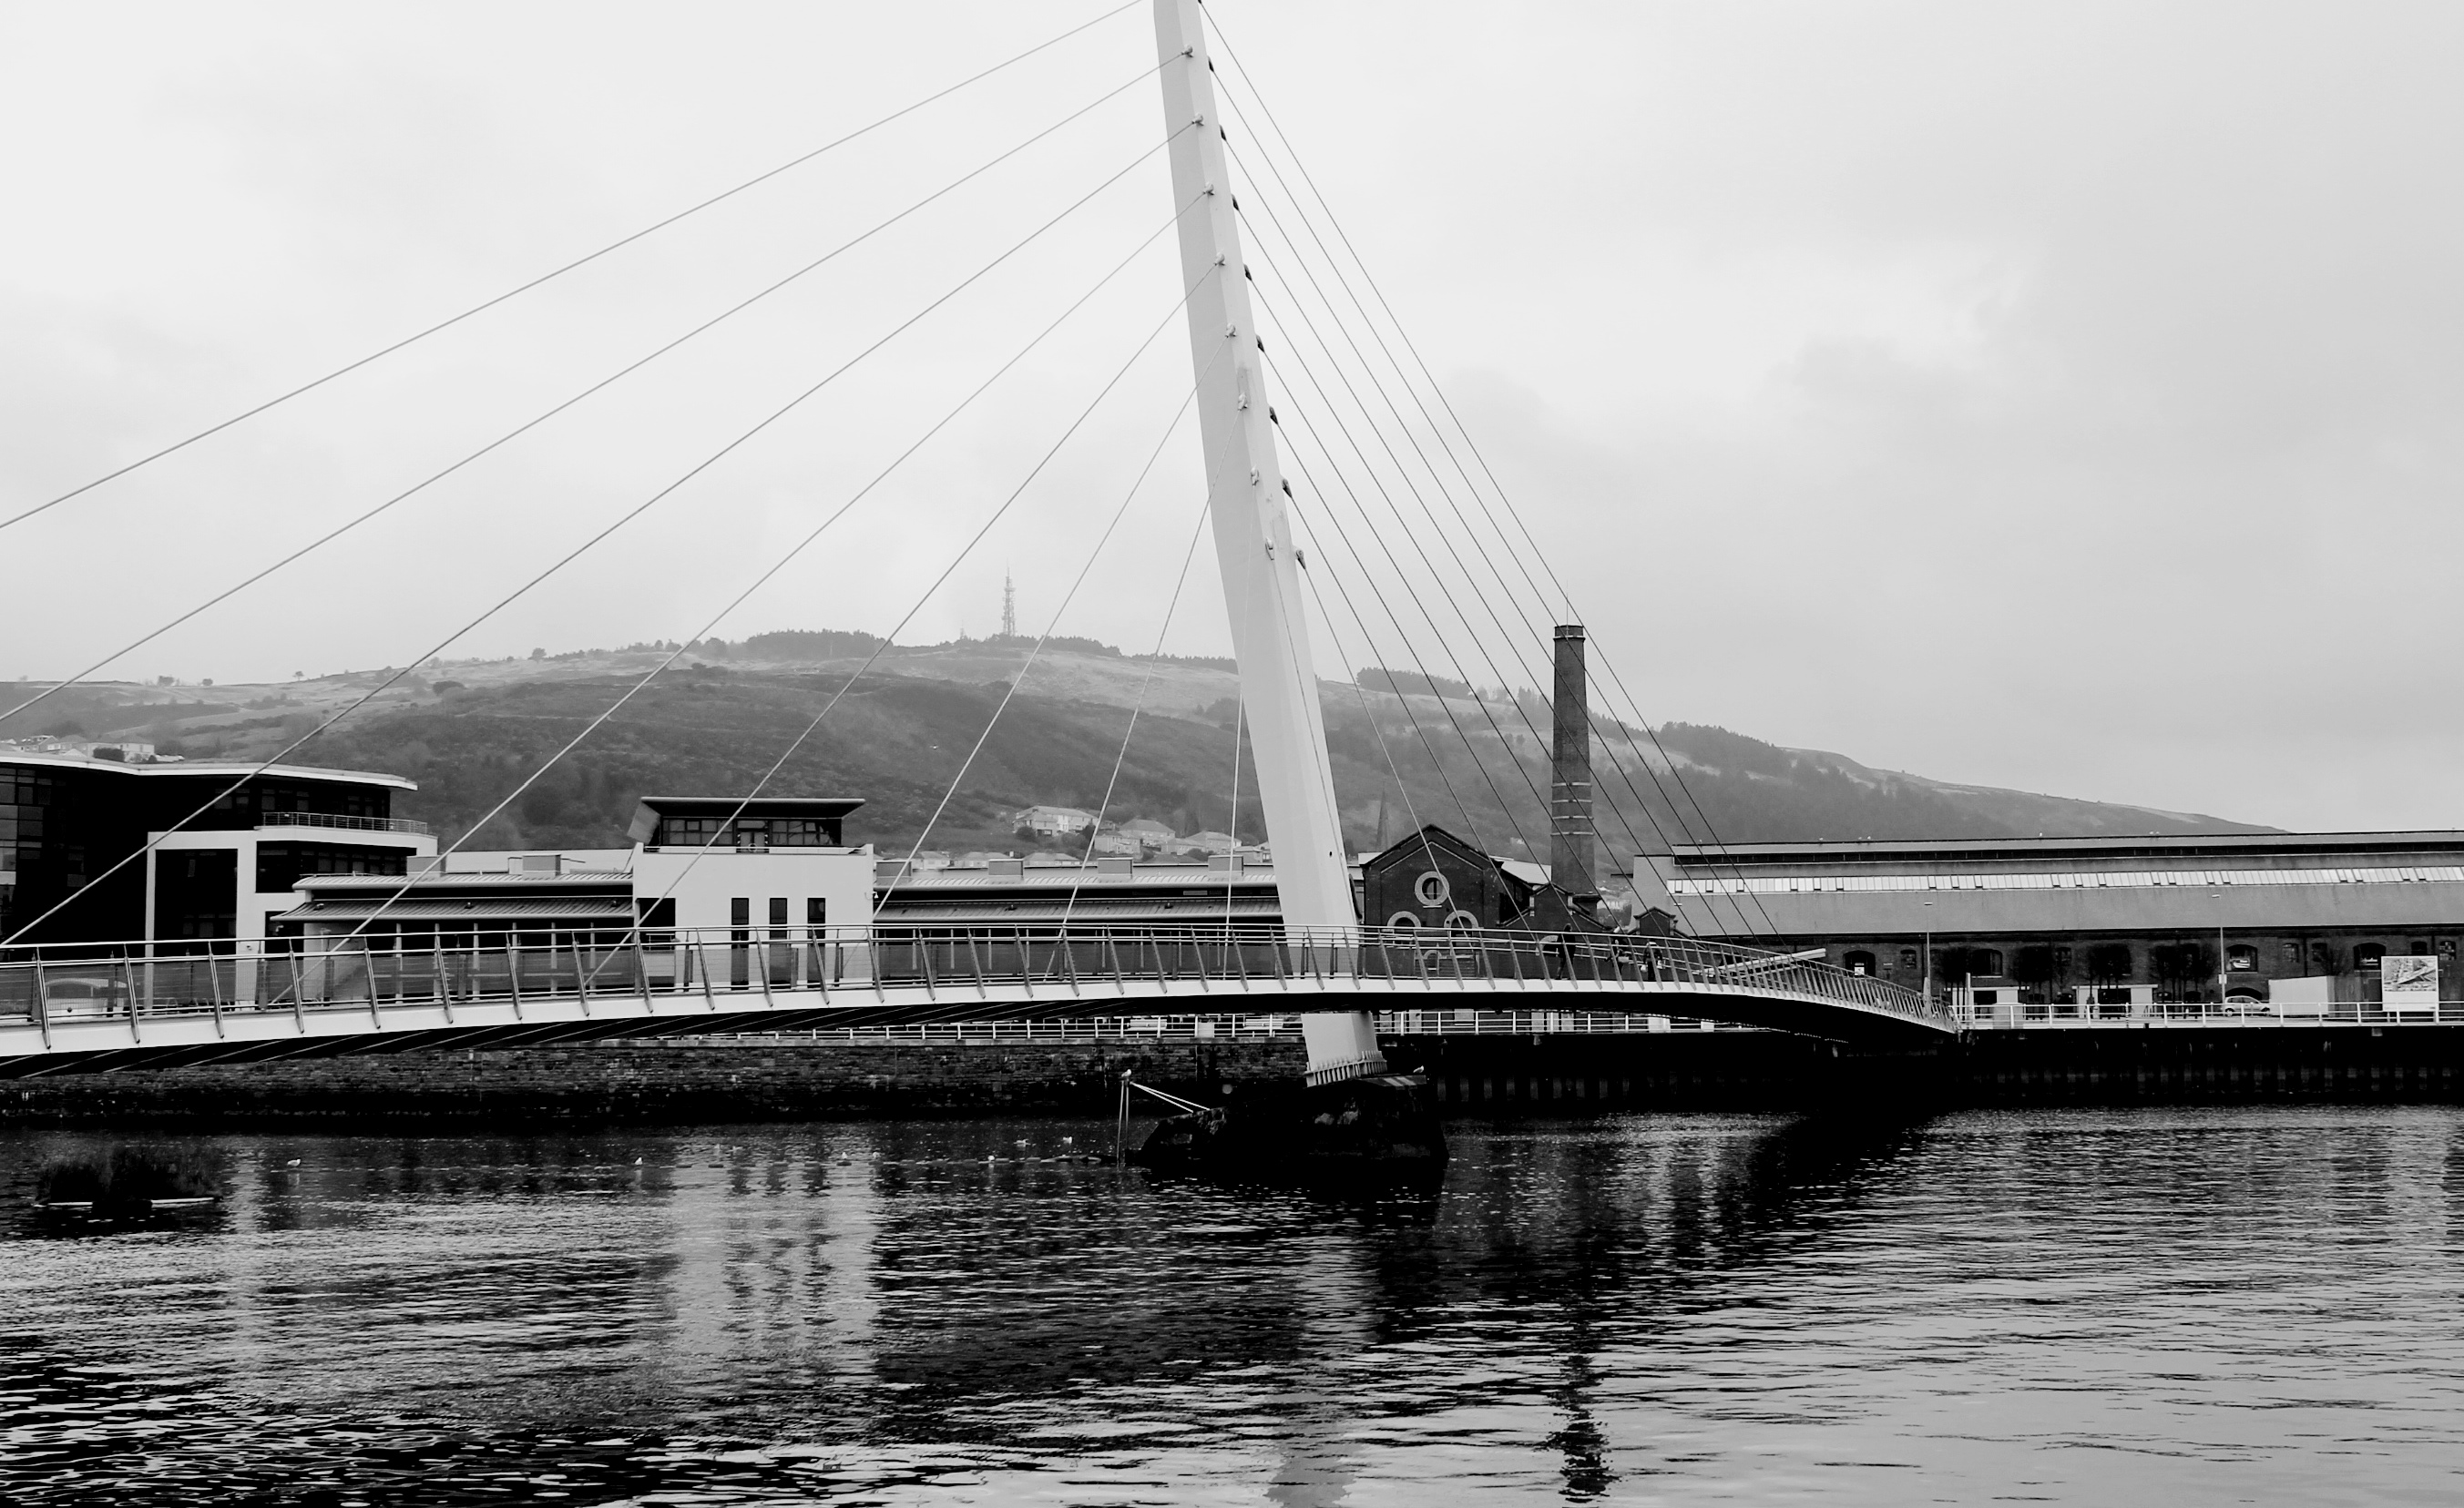
dock, black and white, bridge, river, cityscape, reflection, vehicle, landmark, contrast, monochrome, flickr, wales, facebook, dailyshoot, anawesomeshot, dazzlingshot, vividandstriking, tumblr, pinterest, leshaines, dailyshoot2013, swansea, cable stayed bridge, monochrome photography, nonbuilding structure